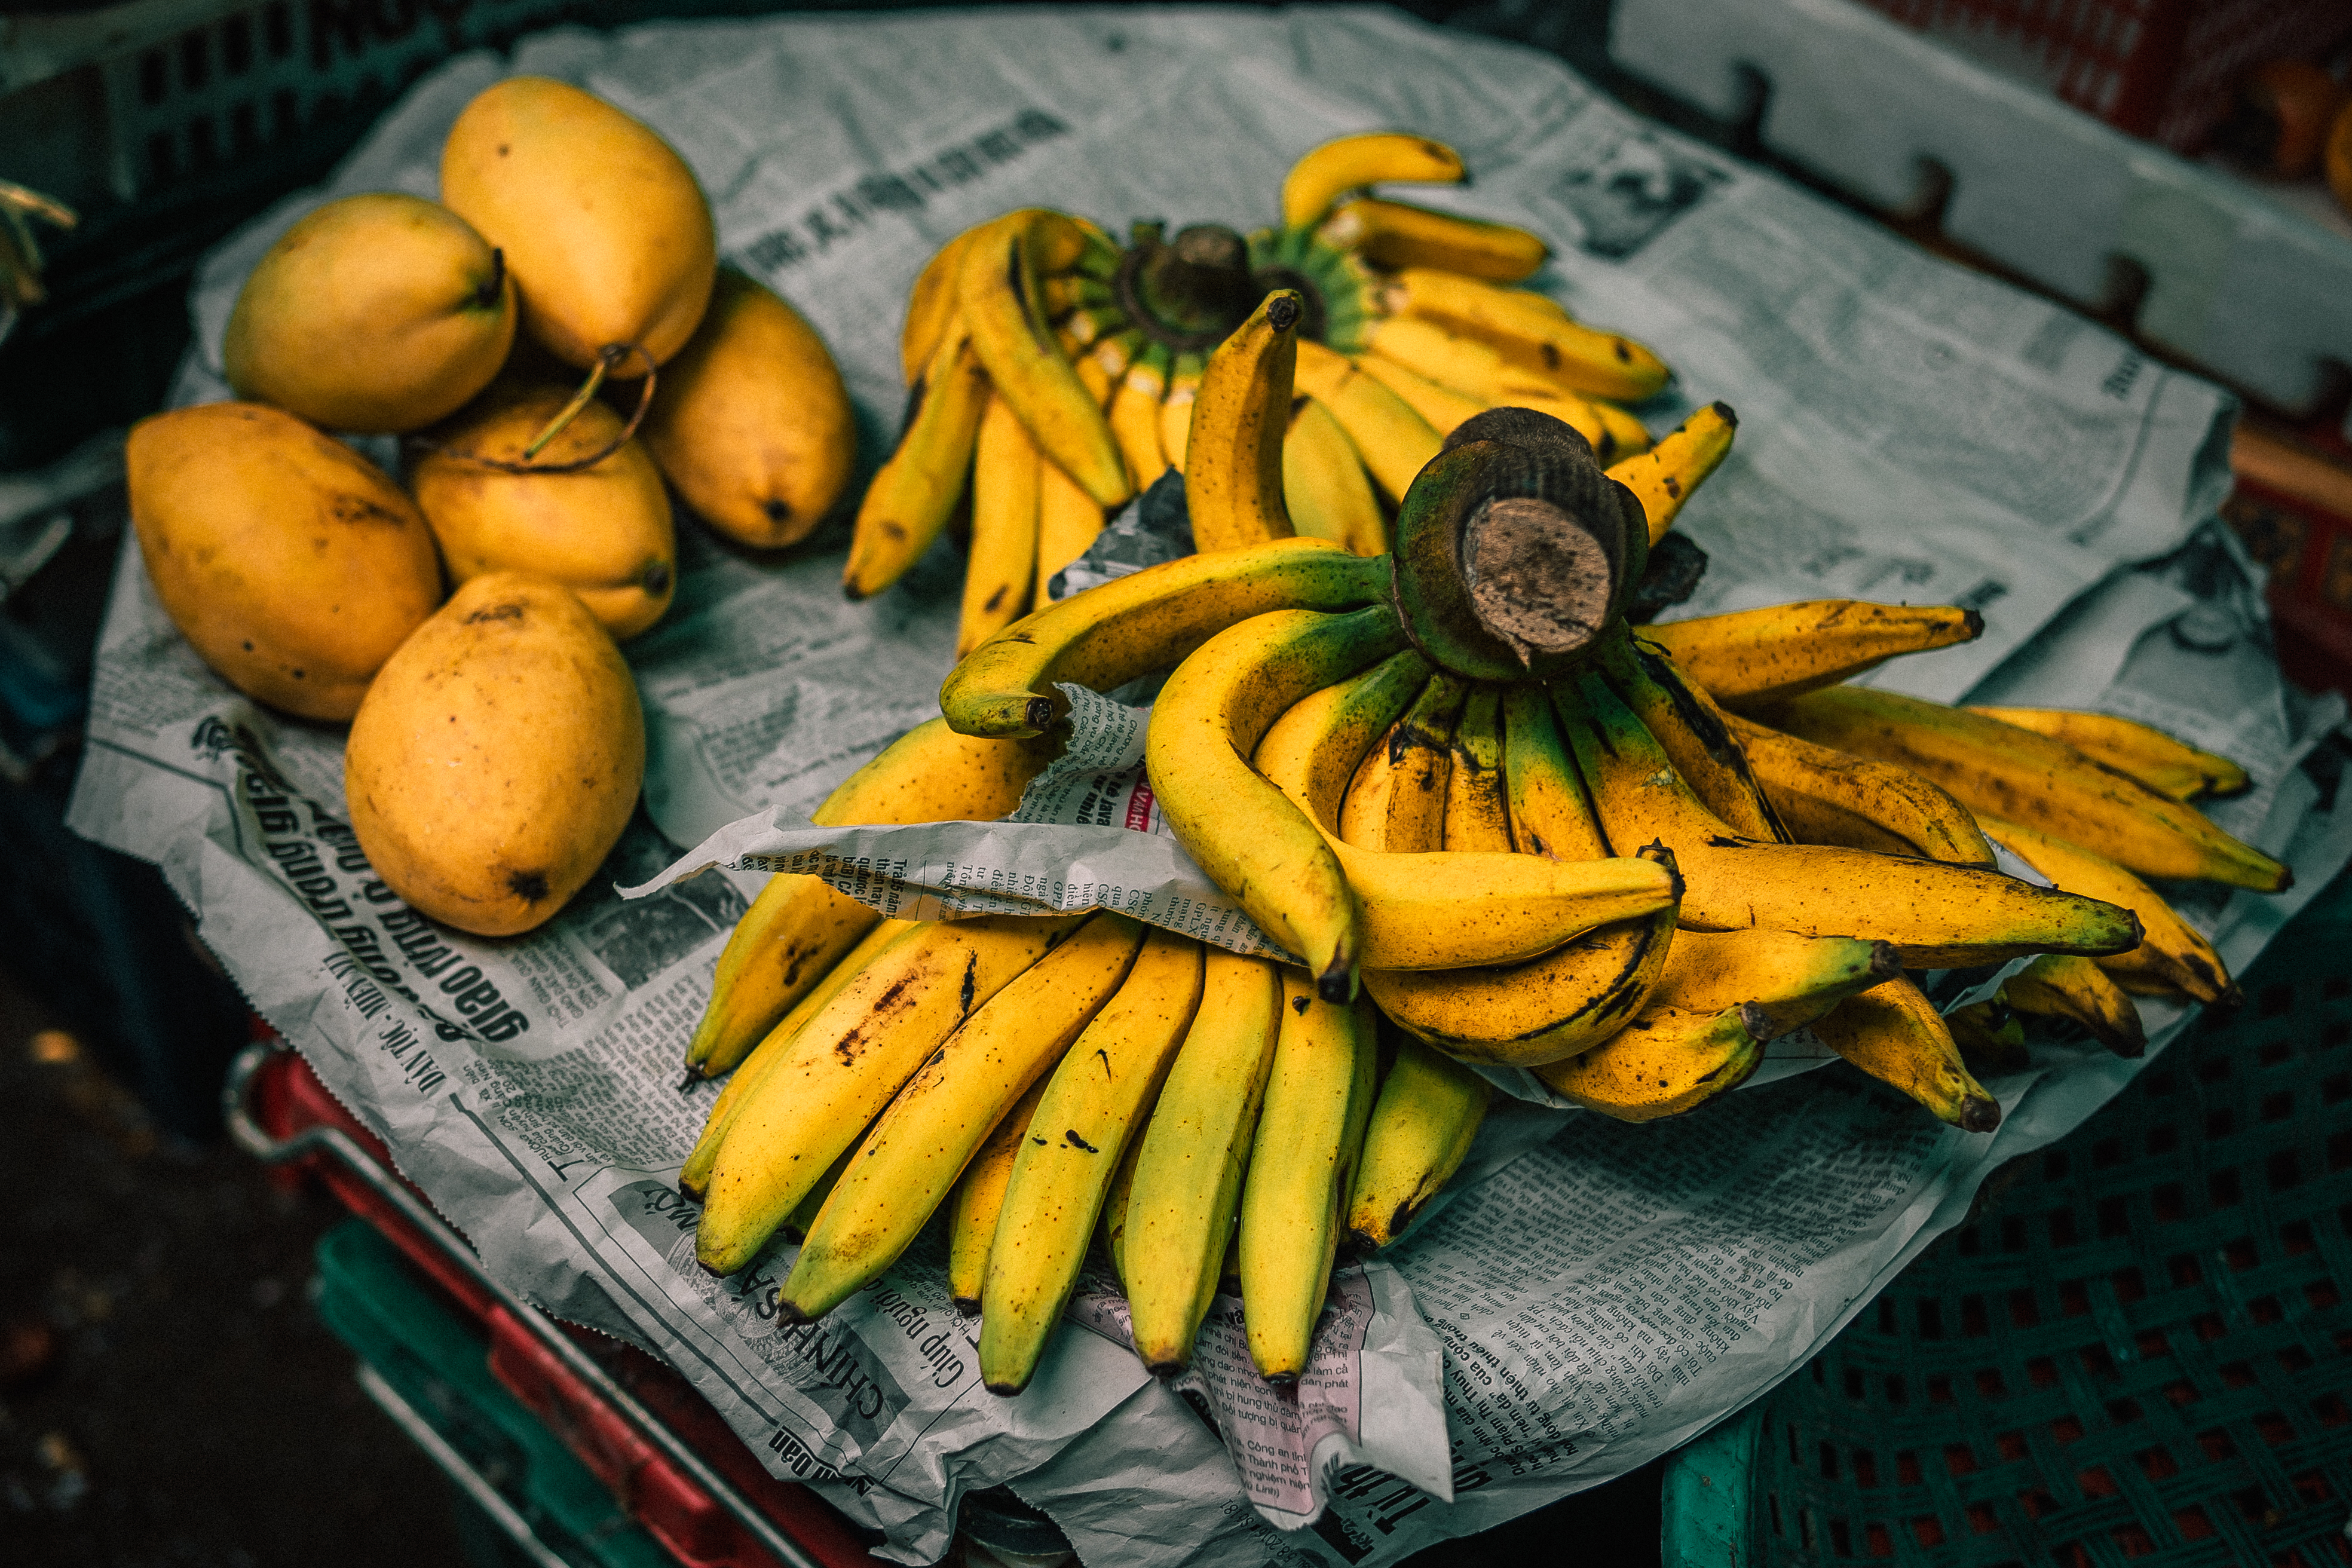
plant, fruit, leaf, flower, newspaper, food, produce, vegetable, autumn, pumpkin, yellow, banana, cucurbita, flowering plant, land plant